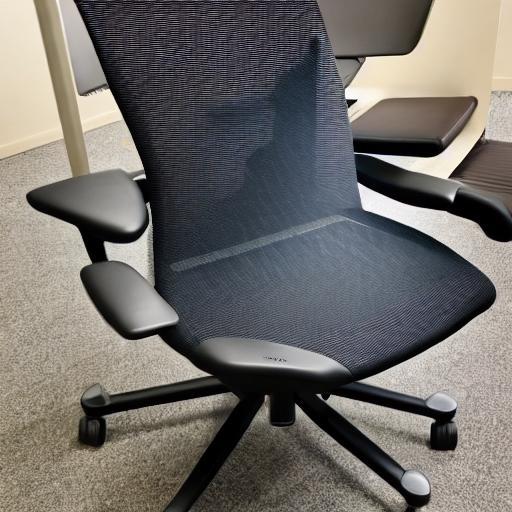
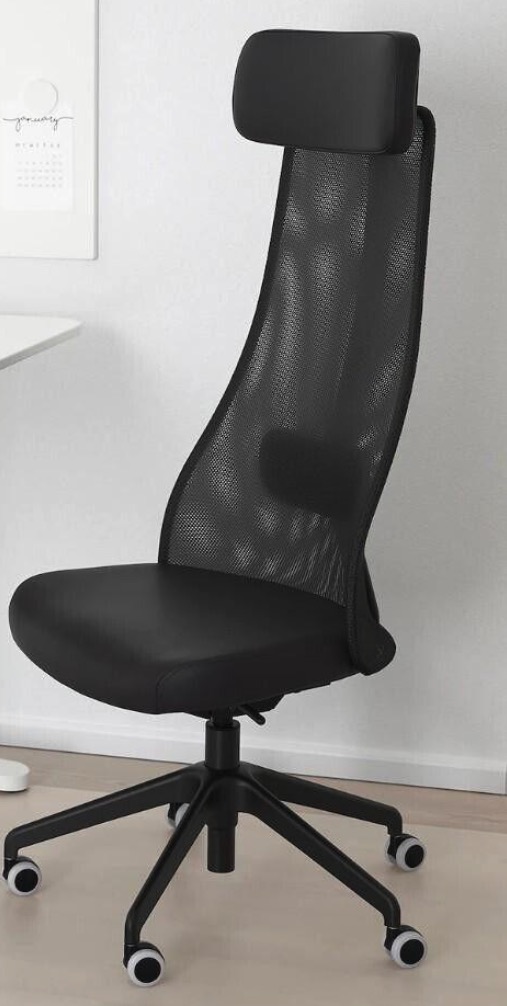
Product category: items_chair
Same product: no